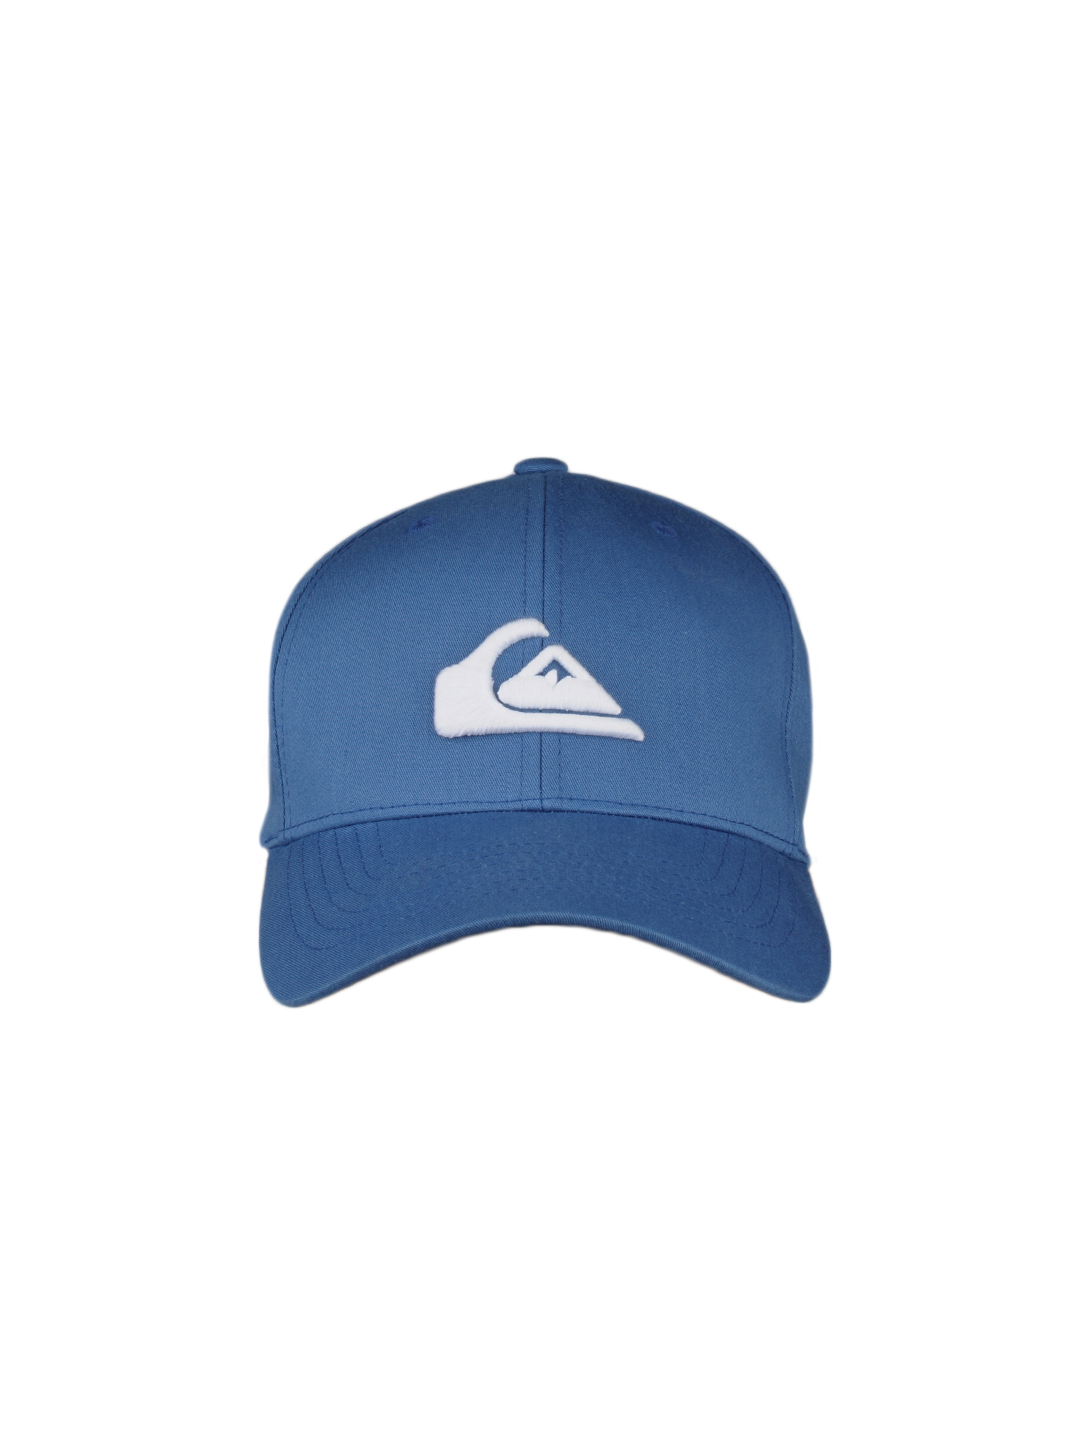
Quiksilver Men Blue Firtsy Roundtails Cap
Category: Accessories / Headwear / Caps
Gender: Men
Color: Blue
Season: Summer 2012
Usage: Casual